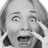
Emotion: surprise